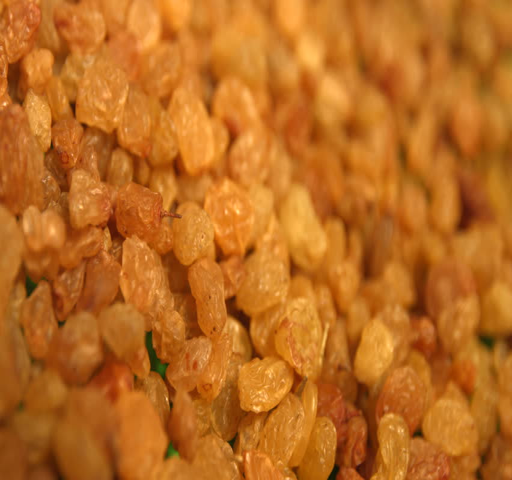
raisins on a green background .